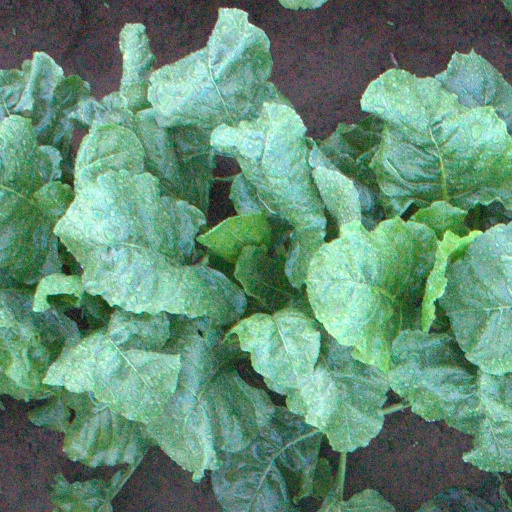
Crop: sugar beet